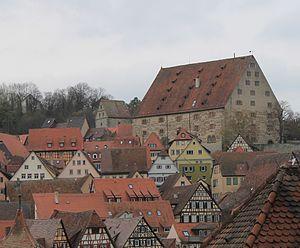
Ancien arsenal, devenu grenier de ville, aujourd'hui salle polyvalente
Schwäbisch Hall est une ville du land de Bade-Wurtemberg en Allemagne. Avec ses 38 183 habitants, elle est la préfecture et la plus grande ville de l'arrondissement de Schwäbisch Hall, qui fait partie de la région Heilbronn-Franconie. L'arrondissement actuel est issu du regroupement des anciens arrondissements Crailsheim, Gaildorf, Gerabronn et Schwäbisch Hall entré en vigueur depuis le 1ᵉʳ janvier 1973. Il est situé au sud de la plaine de Hohenlohe et à l'est ou nord-est des monts de Souabe et Franconie, petit massif du keuper dont une partie appartient à l'arrondissement de Schwäbisch Hall jusque la commune de Mainhardt. L'arrondissement de Schwäbisch Hall fait partie des régions à faible densité de population en Allemagne.